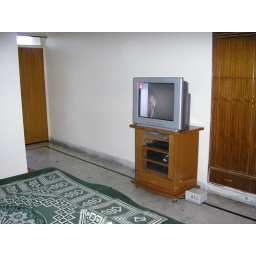
View of bedroom TV in Vaishali house